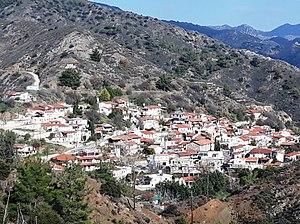
Kaló Chorió est un village de Chypre de plus de 497 habitants.